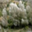
Label: willow_tree